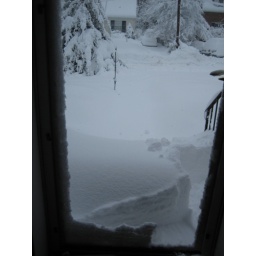
Had to take the glass pane out of the storm door in order to have access to the snow!